Constitution of Costa Rica

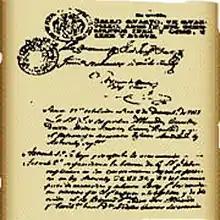
Pact of Concord

The first Constitution ever to be implemented in the Costa Rican territory was the Cadiz Constitution or Spanish Constitution of 1812, which was in place between 1812 and 1814 and then again between 1820 and 1821, however soon after the Independence of Central America the Cadiz Constitution remained by decree of the Towns' Legates Junta which took over power as an interim government in the meantime a new constitutional text was drafted.